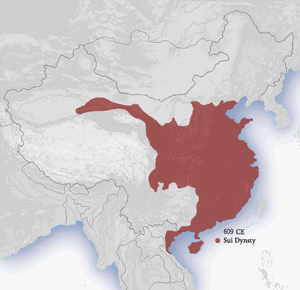
La dynastie Sui succède aux dynasties du Nord et du Sud et précède la dynastie Tang, en Chine. La dynastie Sui est une dynastie pivot dans l'histoire de la Chine dans la mesure où elle met fin à quatre siècles de division, et impose par ses réformes et ses grands travaux une unité qui sera à partir d'elle vue comme naturelle.
La liste des monarques de Chine réunit les rois et empereurs qui ont régné sur les différentes parties de la Chine jusqu'à l'abolition de la monarchie, en 1912. Le titre de « roi » est porté jusqu'à l'avènement de Qin Shi Huang, en 247 av. J.-C., qui prend le titre d'« empereur ».